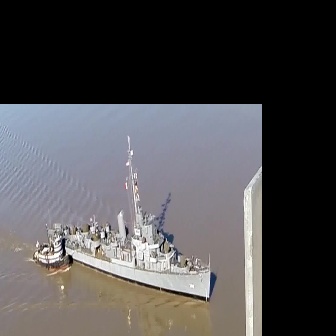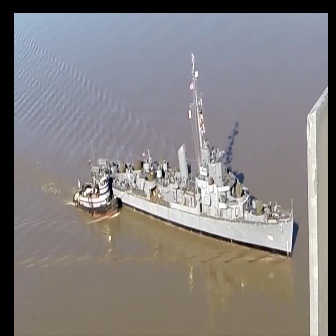
  Please identify the target specified by the bounding box [44,134,210,301] in the first image and locate it in the second image. Return the coordinates in [x_min,y_min,x_max,y_max] format.
Answer: [87,51,293,257]